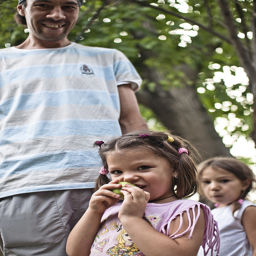
A couple of little girls eating food next to a man.
A little girl eating an apple with her dad and sister.
A girl with pink shirt standing in front of man and another girl.
Two kids standing by a man, one eating an apple
a male and two children and one is eating